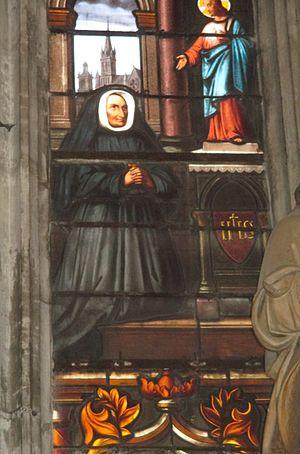
Église Saint-Thibault de Joigny: détail du vitrail de sainte Madeleine-Sophie Barat (1779-1865).
Madeleine-Sophie Barat est une religieuse française, fondatrice en 1800 de la Société du Sacré-Cœur de Jésus, béatifiée par Pie X, le 24 mai 1908, puis canonisée par Pie XI, le 24 mai 1925.